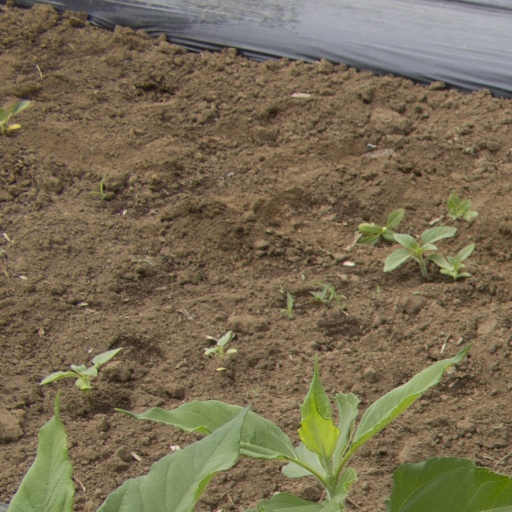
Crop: Jerusalem artichoke